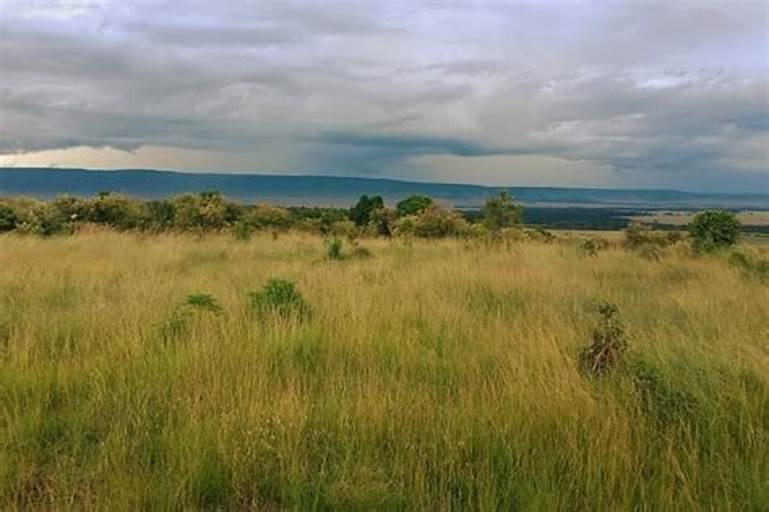
Rafu iliyopangwa mifuko ya mbegu, ikiwa na picha ya mazao husika pamoja na maelezo ya kina yanayomwezesha mkulima kufanya chaguo maalumu, kwa ajili ya upandaji wa mbegu hizo kwa mazao yenye mafanikio na tija, katika mashamba makubwa kwa kilimo endelevu.